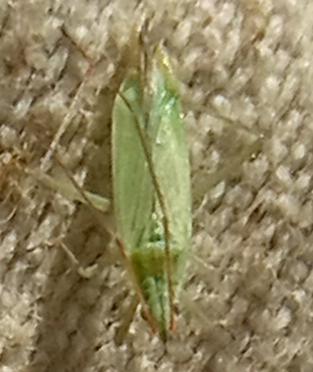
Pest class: occasional_pest